Jean Chrétien

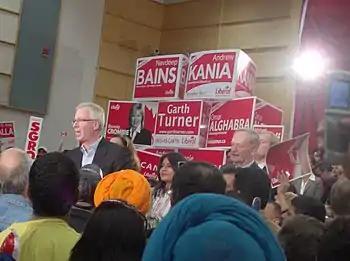
Stéphane Dion makes a speech on October 10, 2008, in Brampton West. Former Prime Minister Jean Chrétien was among notable Liberals at this rally; this was his first time campaigning for anyone since retirement.

On November 4, 1993, Chrétien became prime minister. While Trudeau, Joe Clark, and Mulroney had been relative political outsiders prior to becoming prime minister, Chrétien had served in every Liberal cabinet since 1965. This experience gave him knowledge of the Canadian parliamentary system, and allowed Chrétien to establish a very centralized government that, although highly efficient, was also lambasted by critics such as Jeffrey Simpson and the media as being a "friendly dictatorship" and intolerant of internal dissent. Chrétien liked to present himself as the heir to Trudeau, but his governing style had little in common with the intense bouts of governmental activism that had characterised the Trudeau era. The Chrétien government had a cautious, managerial approach to governing, reacting to issues as they arose, and was otherwise inclined to inactivity.